RAF Dishforth

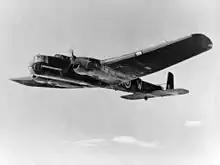
Whitley V 78 Sqn in flight c1940

In February 1941, Whitleys from both squadrons took part in Operation Colossus, a commando raid on aqueducts in southern Italy. The RAF at that time did not have any suitable aircraft to transport troops over such a long-distance, however, the range of the Whitleys, and their ventral (side) gun turret, which was easily adapted into a jumping position for troops, made it ideal for the task. No. 12 (Blind Approach Training) Flight (later to become No. 1512 (Beam Approach Training) Flight) was formed at Dishforth in September 1941, flying Airspeed Oxfords.